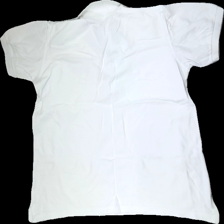
View: back
Type: Top
Category: Men
Brand: Not in the list
Brand text on label: Basic item
Colors: White
Material: 100% Cott
Cut: Regular
Size: 42
Season: All
Stains: Major
Price range: <50
Recommended usage: Recycle